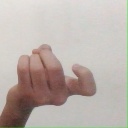
अक्षर: ज